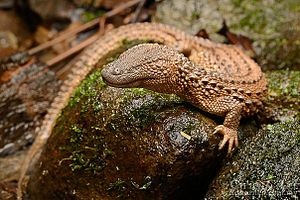
Øreløs varan
Øreløs varan er en brun øgle som lever i den nordlige del af Borneo.